Auburn University Regional Airport

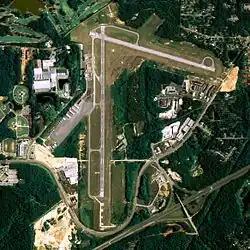
NAIP aerial image, 2006

Auburn University Regional Airport with the Robert G. Pitts Field is a public use airport located two nautical miles (4 km) east of the central business district of Auburn, a city in Lee County, Alabama, United States. The airport is owned by Auburn University and was formerly known as Auburn–Opelika Robert G. Pitts Airport. It is included in the National Plan of Integrated Airport Systems for 2011–2015, which categorized it as a "general aviation" facility.